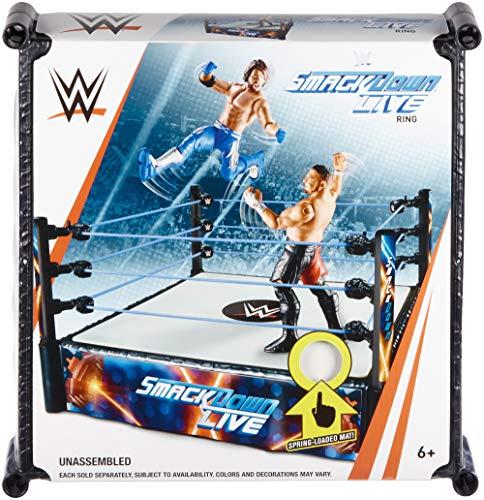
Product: WWE Smackdown Live Ring
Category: Toys & Games | Toy Figures & Playsets | Action Figures
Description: At inches across, The ring's size means the arena can be fully loaded with WWE figures for big, body slamming' Battle action figures sold separately.
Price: $32.20
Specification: ProductDimensions:2x12x12inches|ItemWeight:1.7pounds|ShippingWeight:1.65pounds|ASIN:B07NQ9WK4M|Itemmodelnumber:GDB89|Manufacturerrecommendedage:6-10years